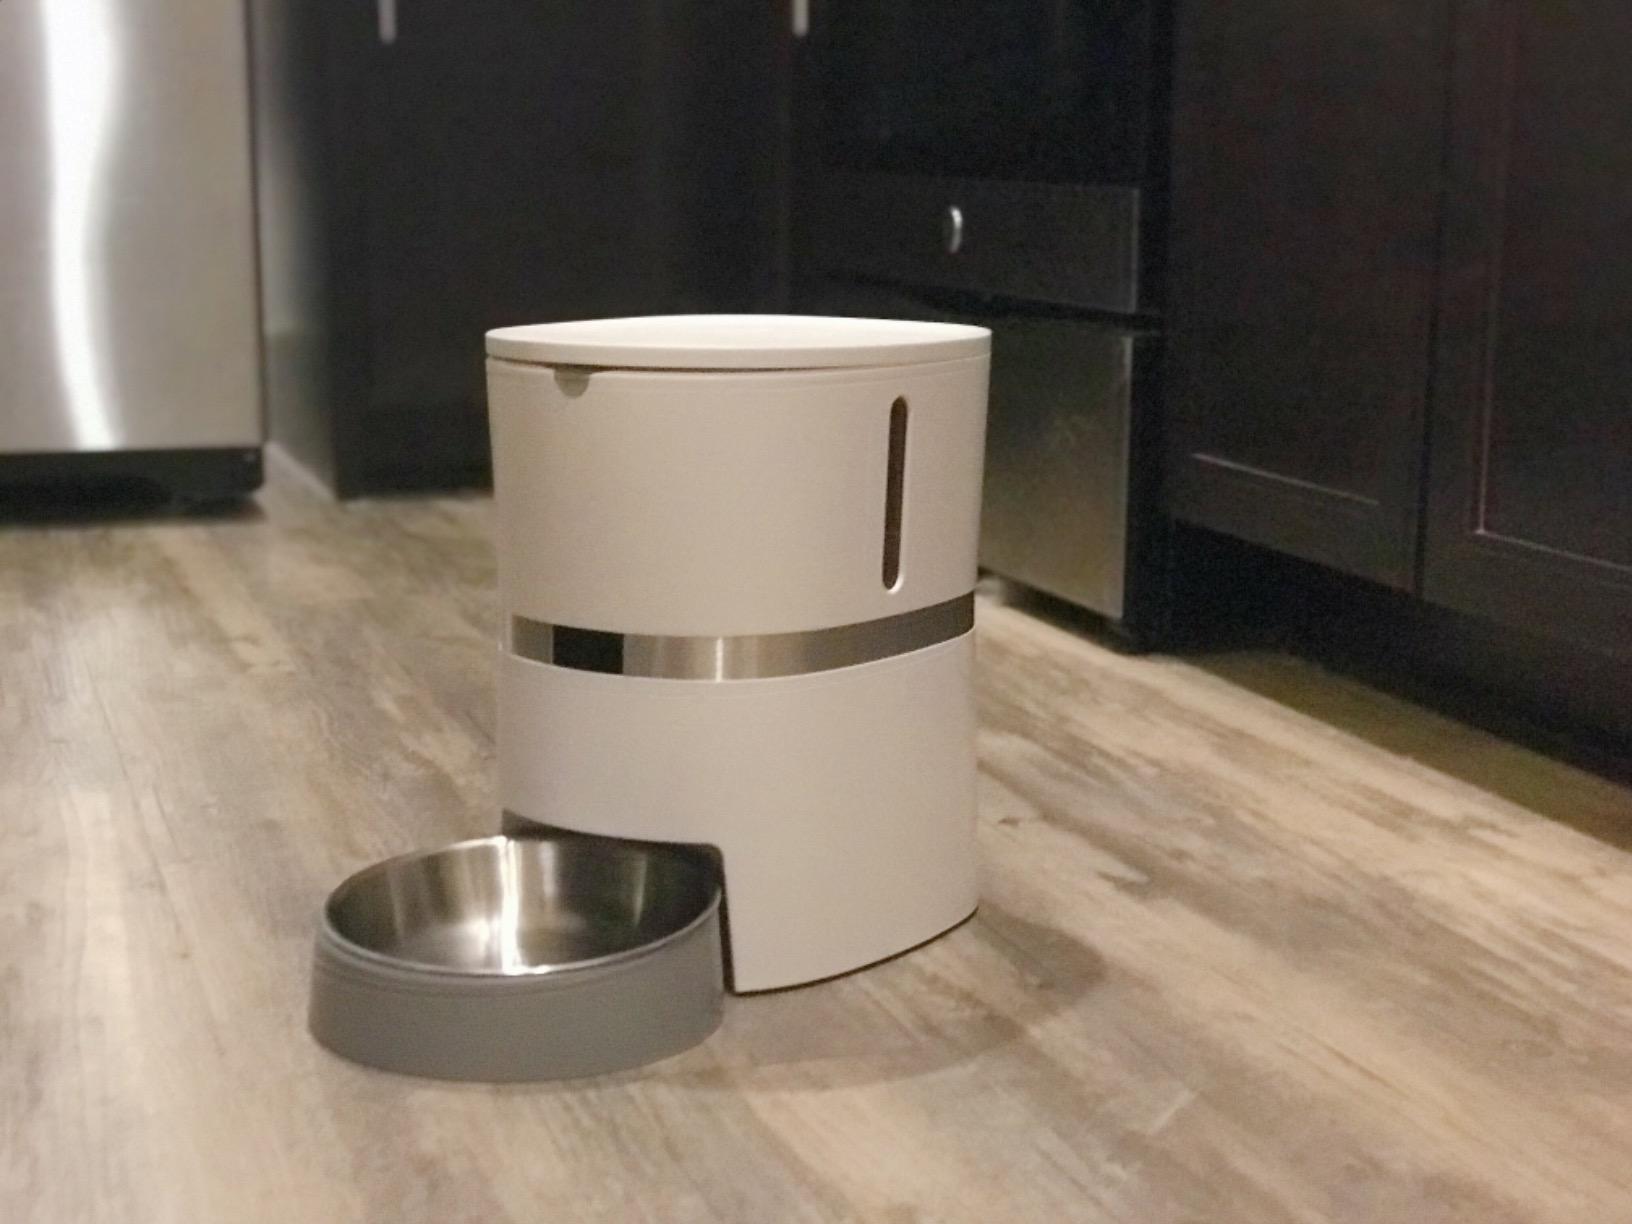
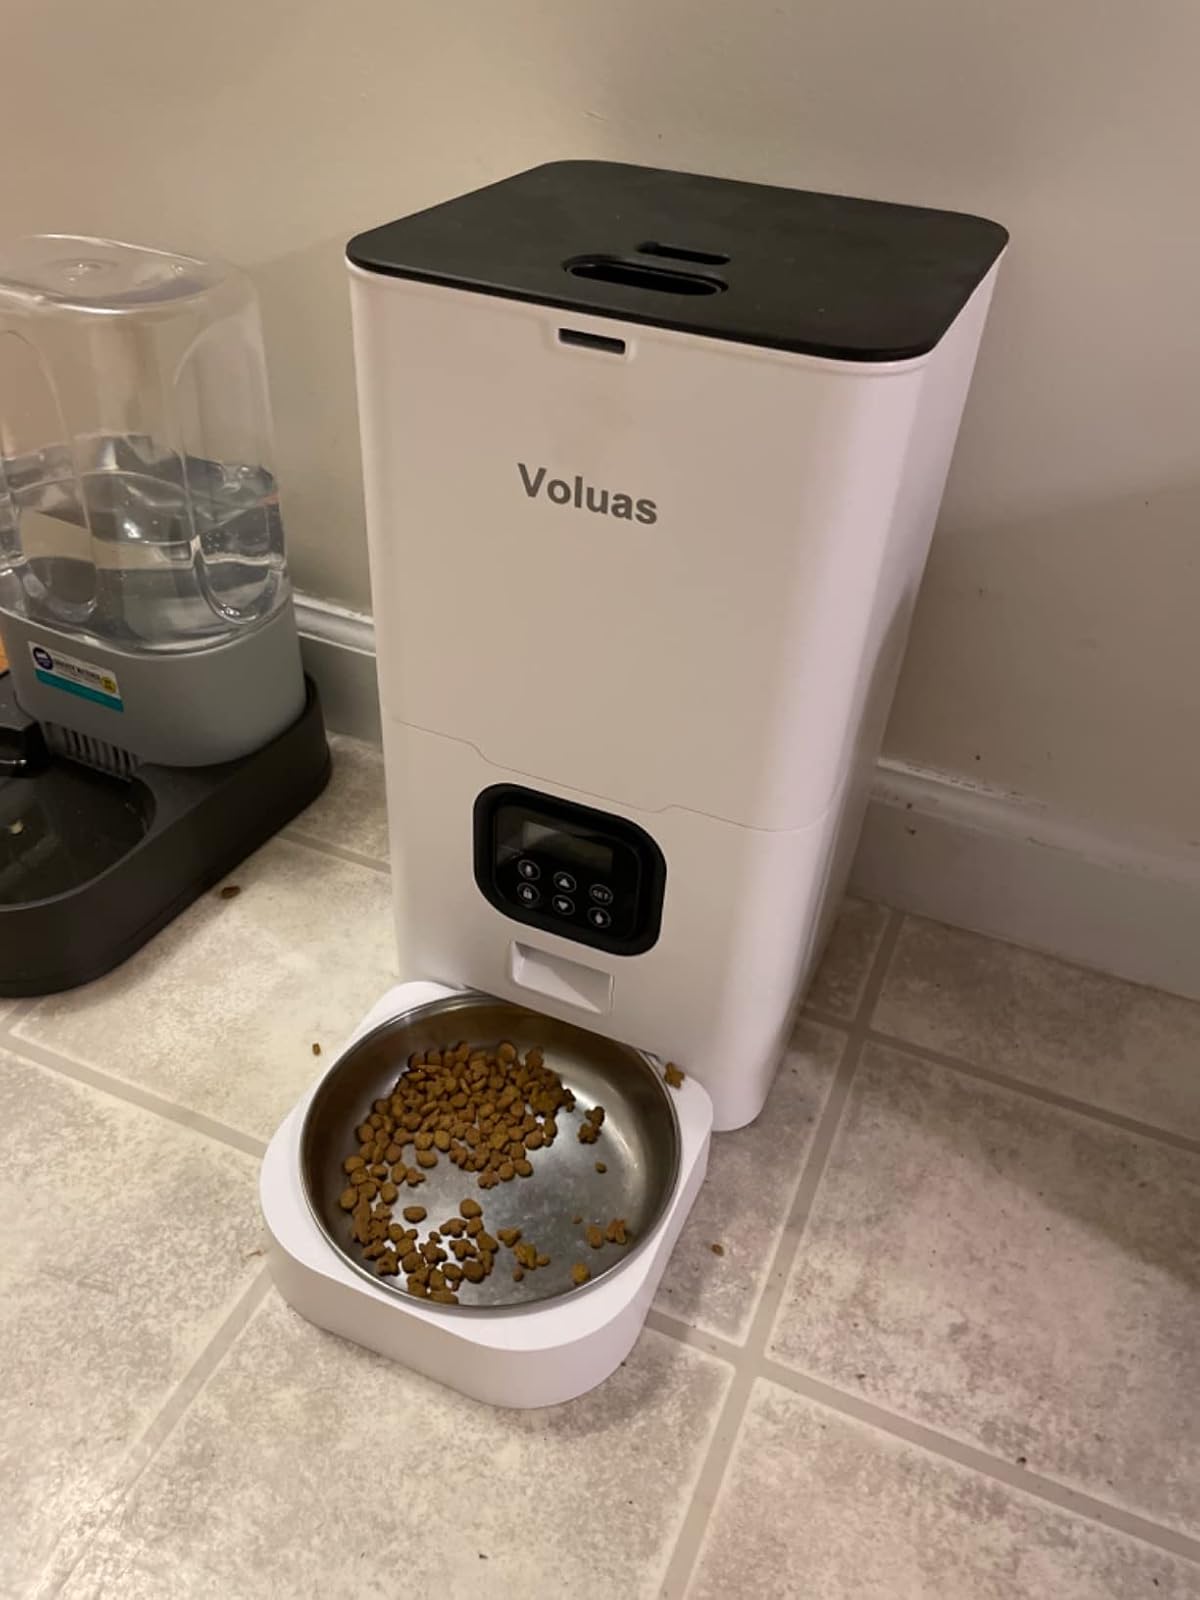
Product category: items_feeder
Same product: no